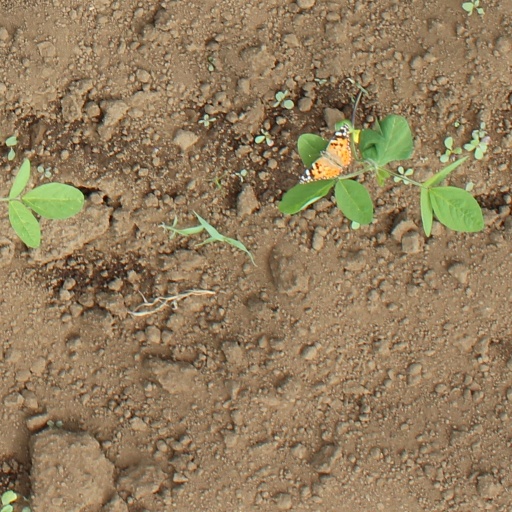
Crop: soybean